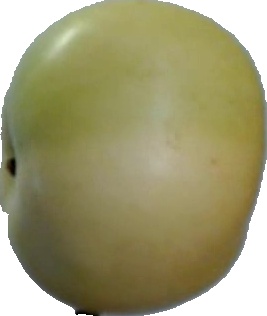
Label: apple_6